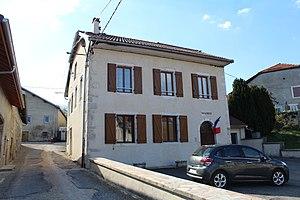
Mairie de Plagne, Ain.
Plagne est une commune française, située dans le département de l'Ain en région Auvergne-Rhône-Alpes.